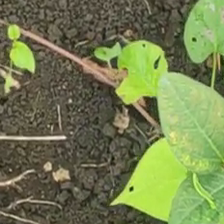
Weed species: Obscure_morning _glory(Ipomoea obscura)